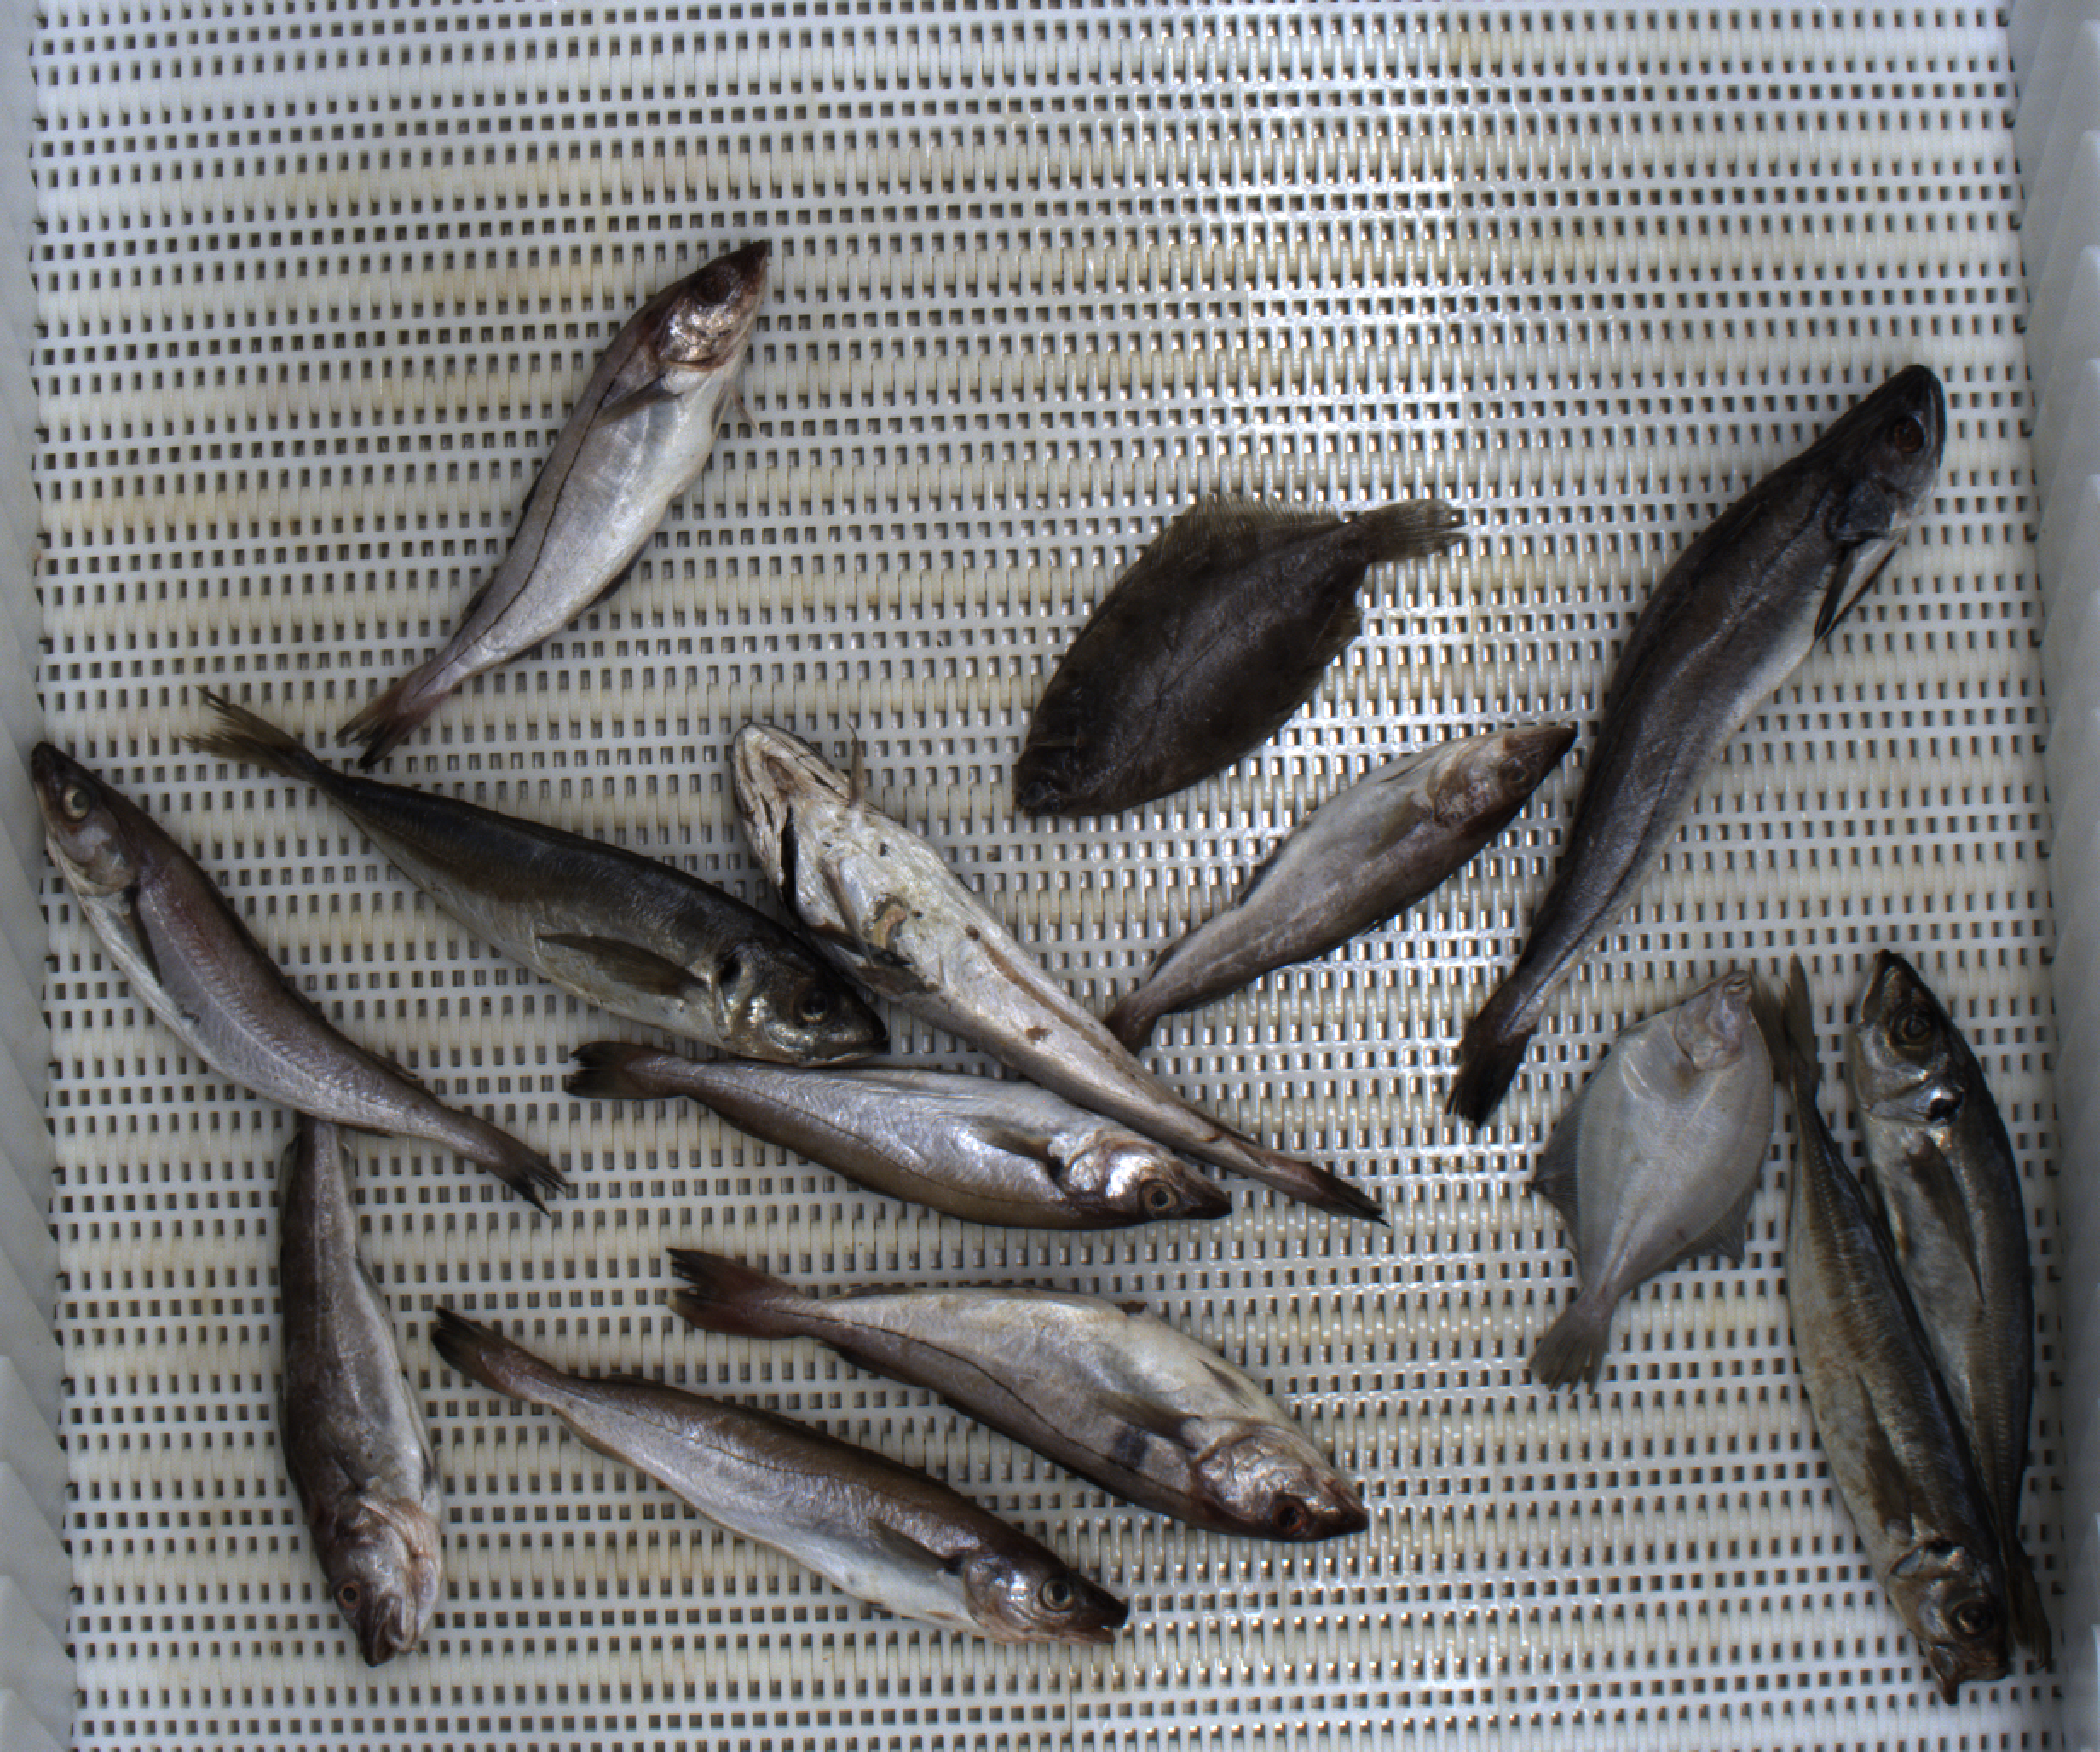
Total fish: 14
Cod: 2
Haddock: 2
Whiting: 3
Hake: 2
Horse mackerel: 3
Saithe: 0
Other: 2